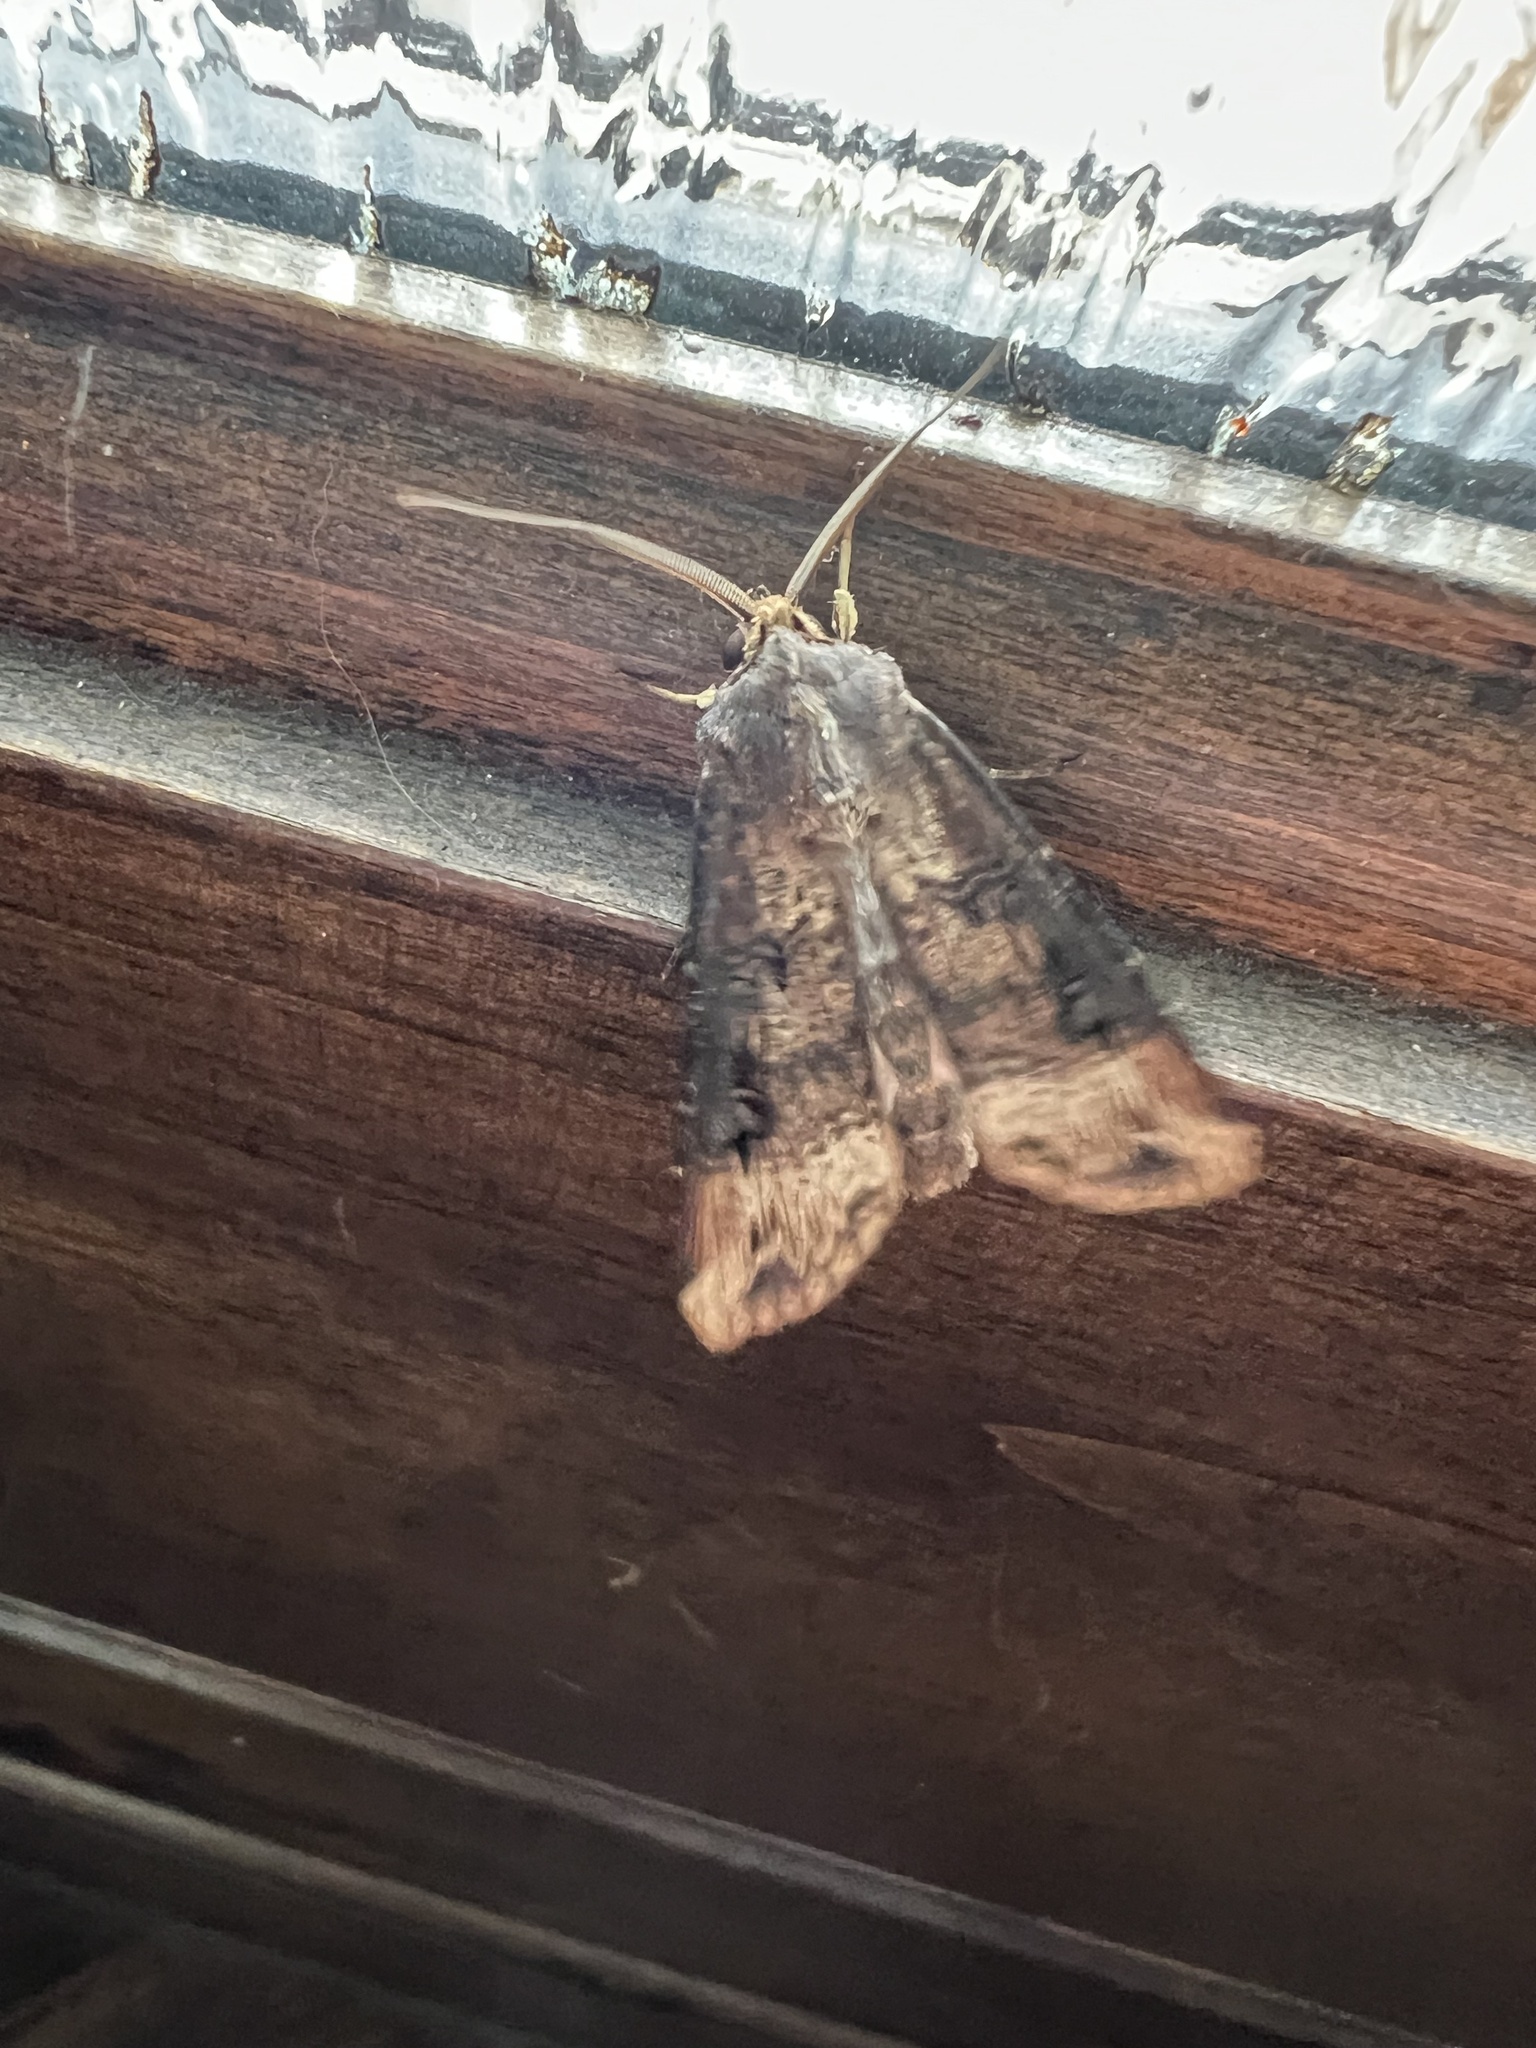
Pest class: cutworms